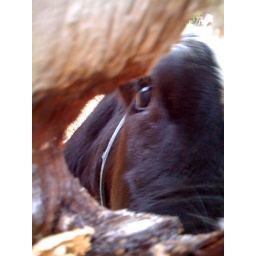
we found a cool animal through this hole in a fence